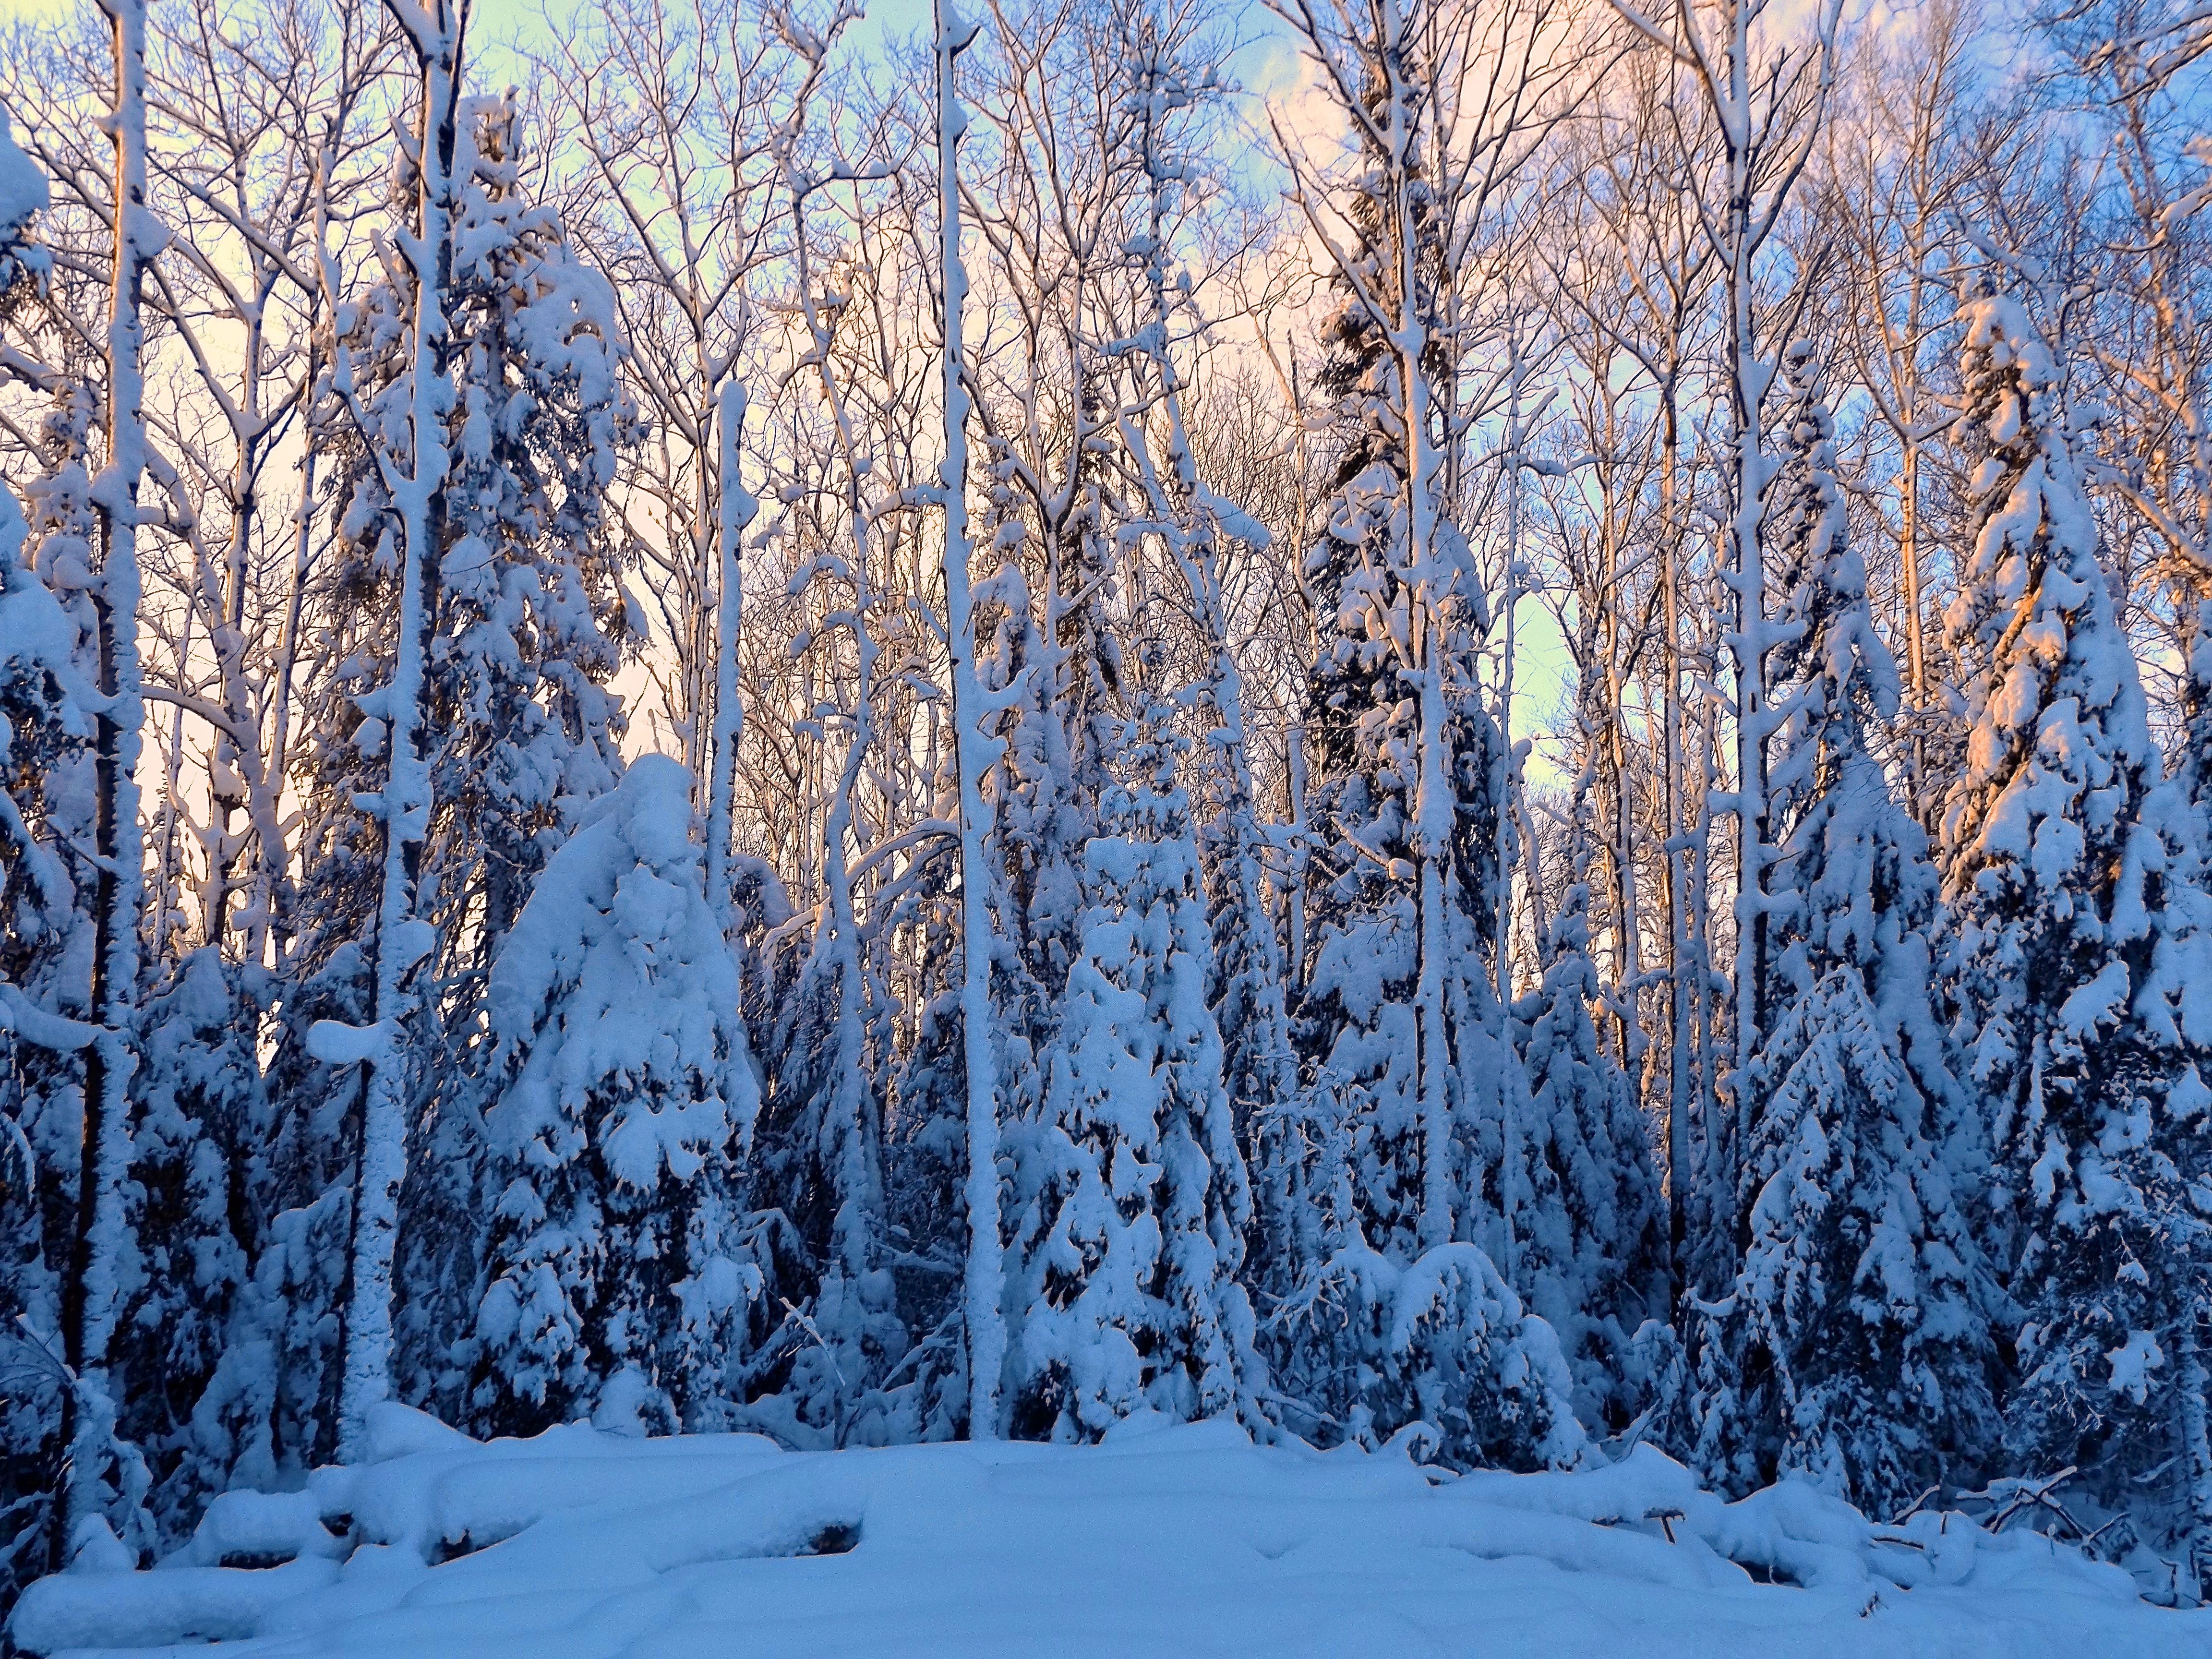
landscape, tree, nature, forest, wilderness, branch, snow, cold, winter, plant, sunset, frost, ice, scenery, weather, peace, frozen, blue, season, outdoors, spruce, seasonal, woodland, habitat, ecosystem, freezing, biome, natural environment, woody plant, land plant